Manaé Feleu

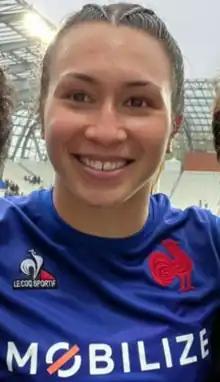
Feleu with France in 2023

Manaé Feleu (born 3 February 2000) is a French rugby union player who plays for FC Grenoble Amazones and the France women's national rugby union team. She competed at the delayed 2021 Rugby World Cup.